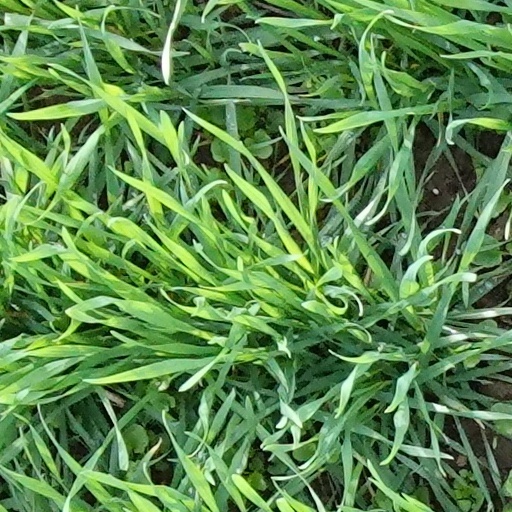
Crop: wheat